Saint-Jouin-Bruneval

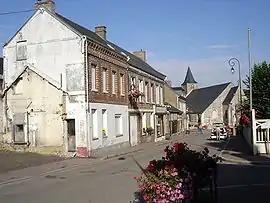
A view of the town centre

Saint-Jouin-Bruneval is a commune in the Seine-Maritime department in the Normandy region in northern France.